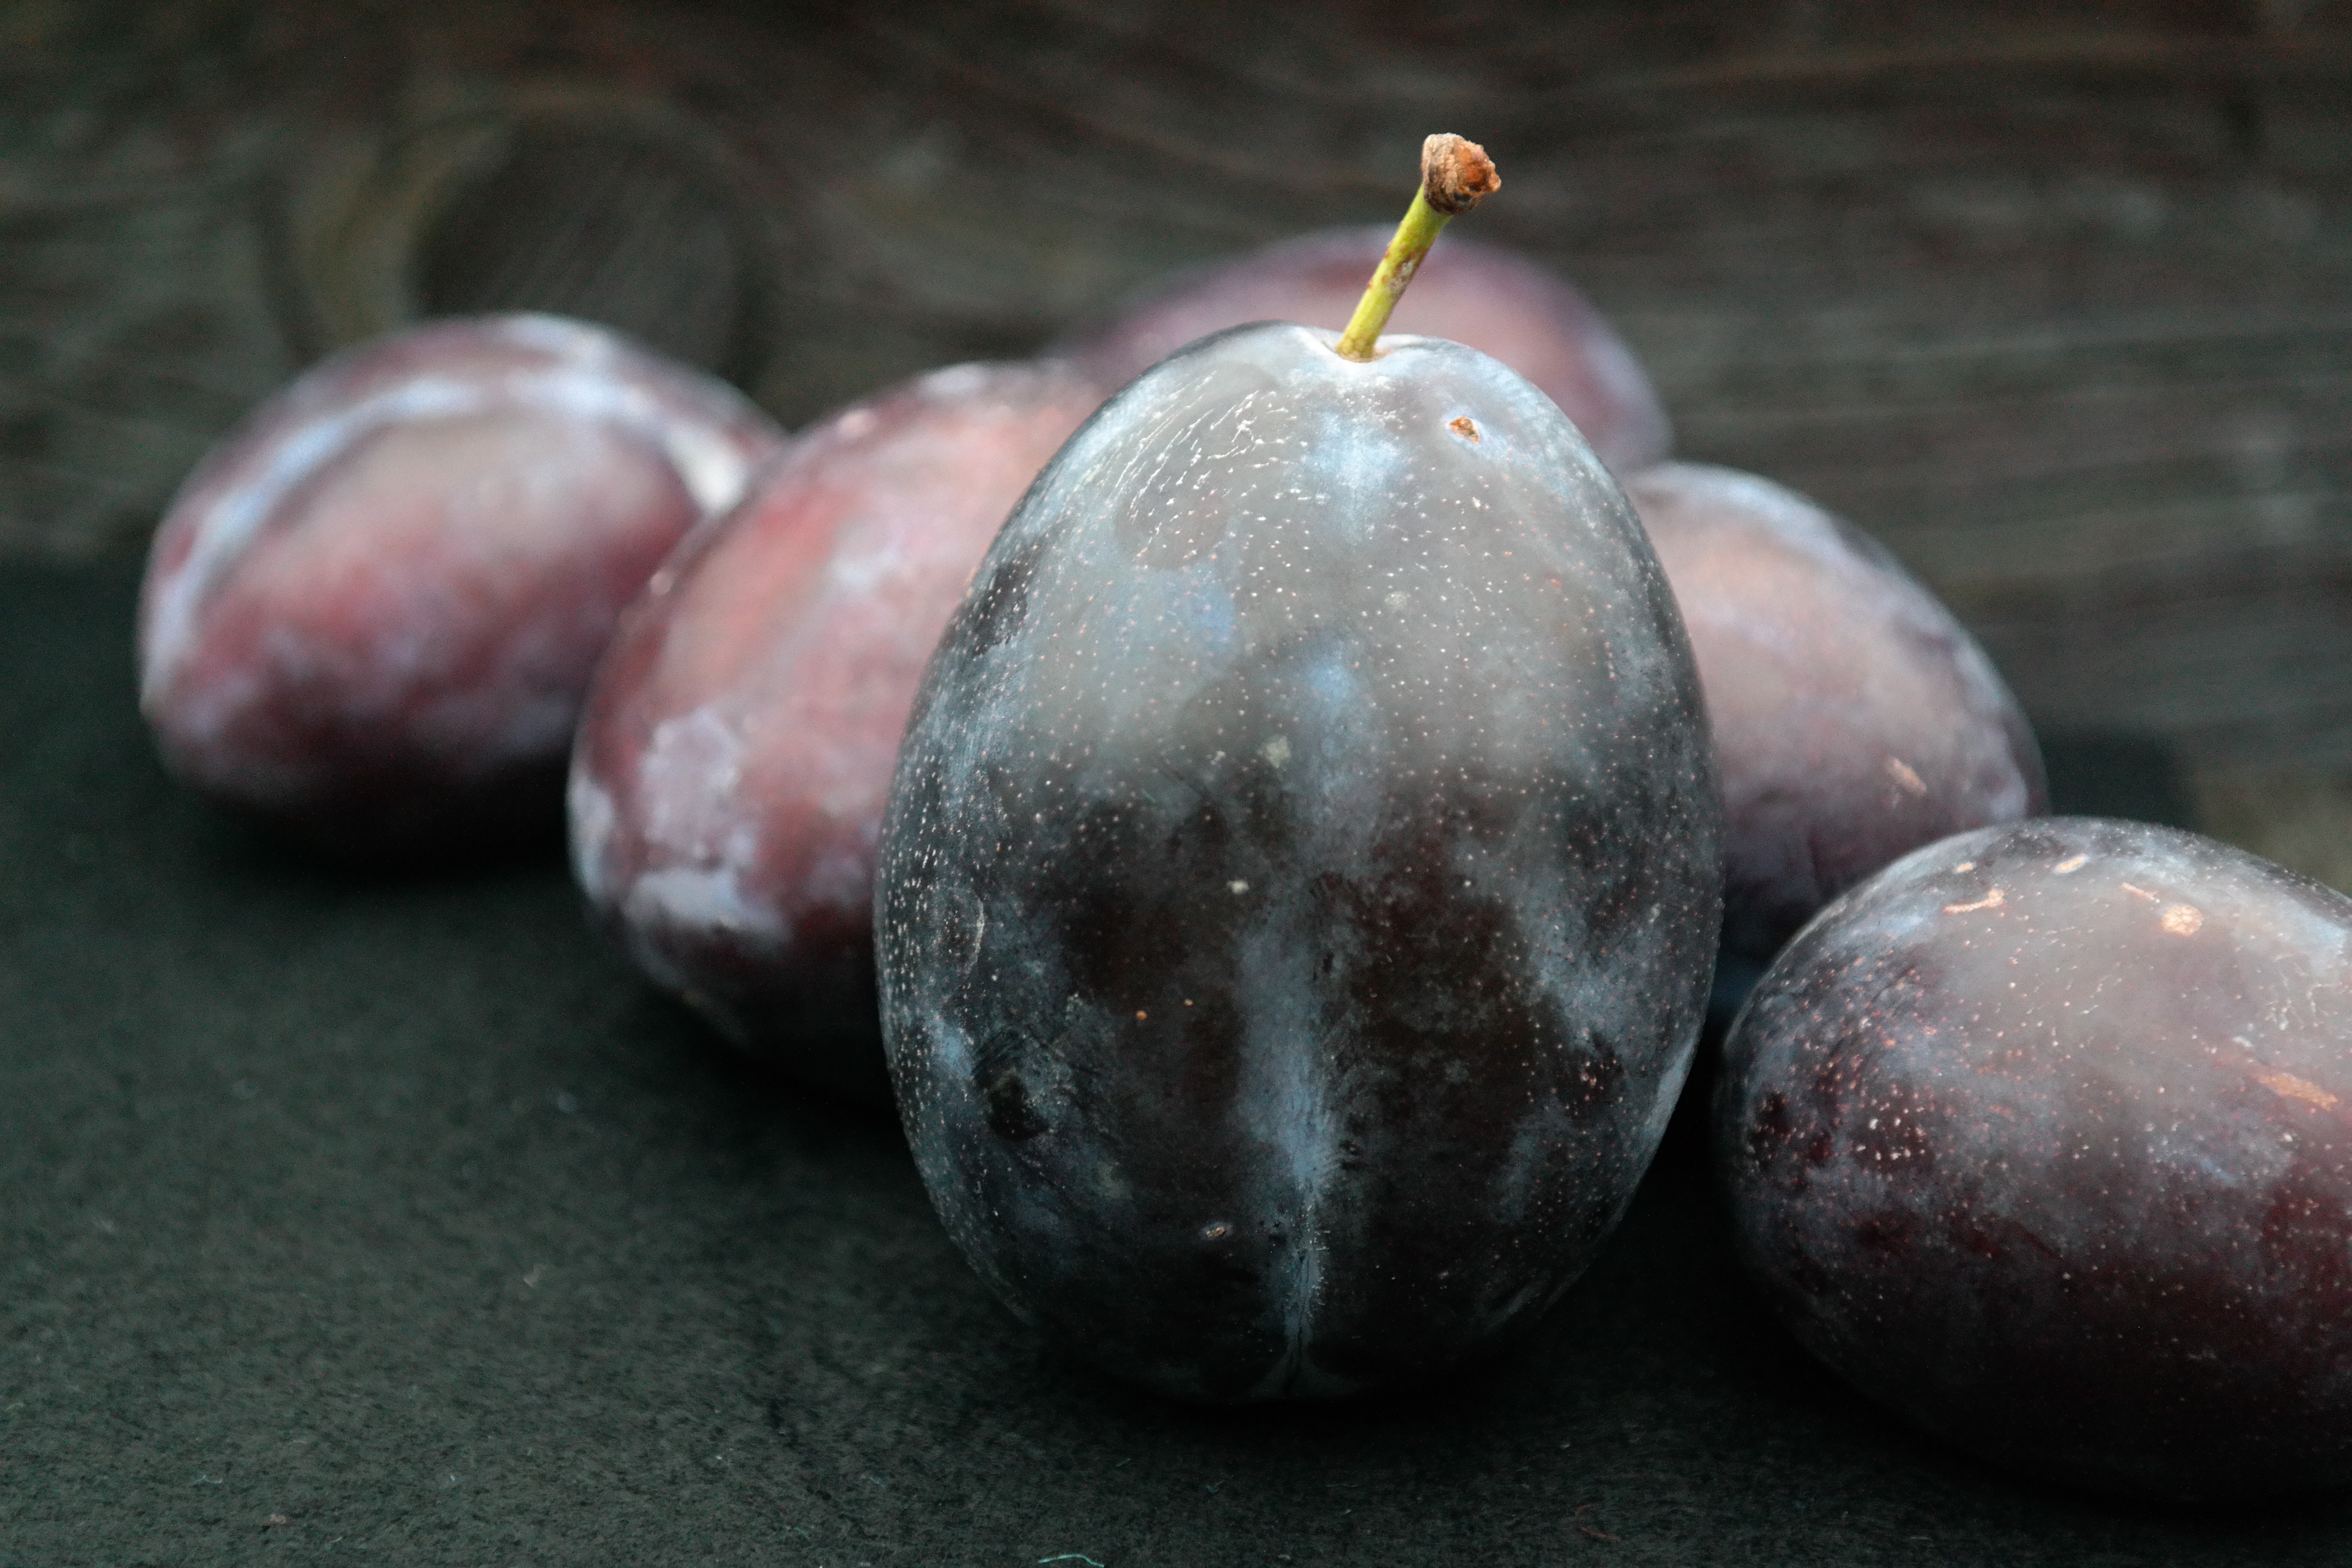
plant, fruit, food, produce, vegetable, blue, plum, violet, large, huge, plums, prunus, chestnut, flowering plant, oversized, prunus domestica, purple by, blue black, land plant, real plums, prunus domestica subsp domestica, cultural plum